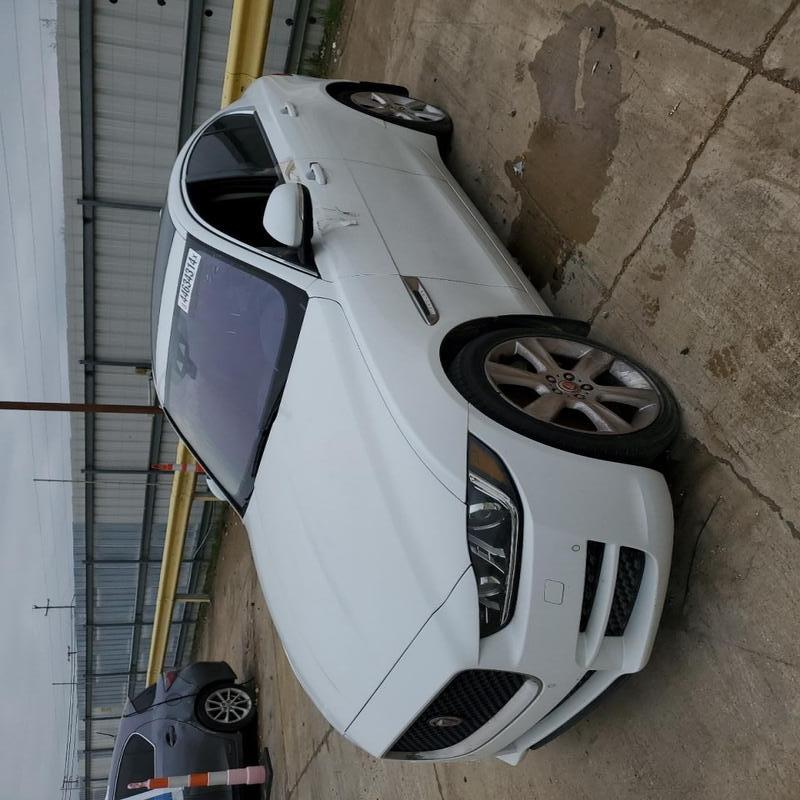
Aucun dommage détecté.
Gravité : aucun